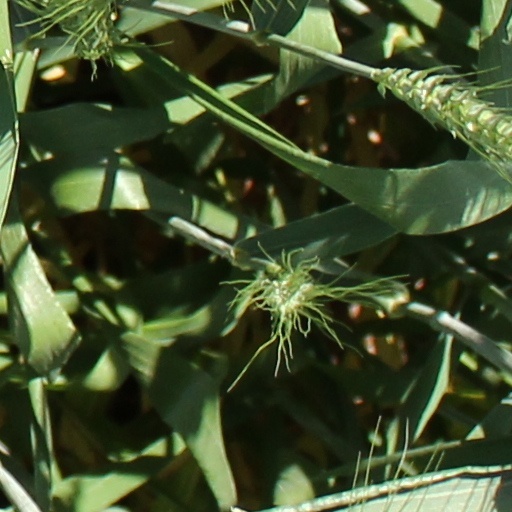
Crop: wheat